Zhuqi

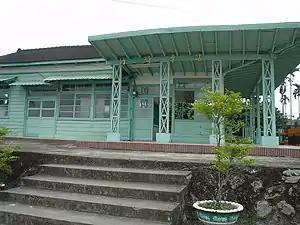
Zhuqi Station

The township is accessible from Lumachan Station, Zhuqi Station, Mululiao Station, Zhangnaoliao Station, Dulishan Station, Jiaoliping Station, Shuisheliao Station and Fenqihu Station of the Alishan Forest Railway.